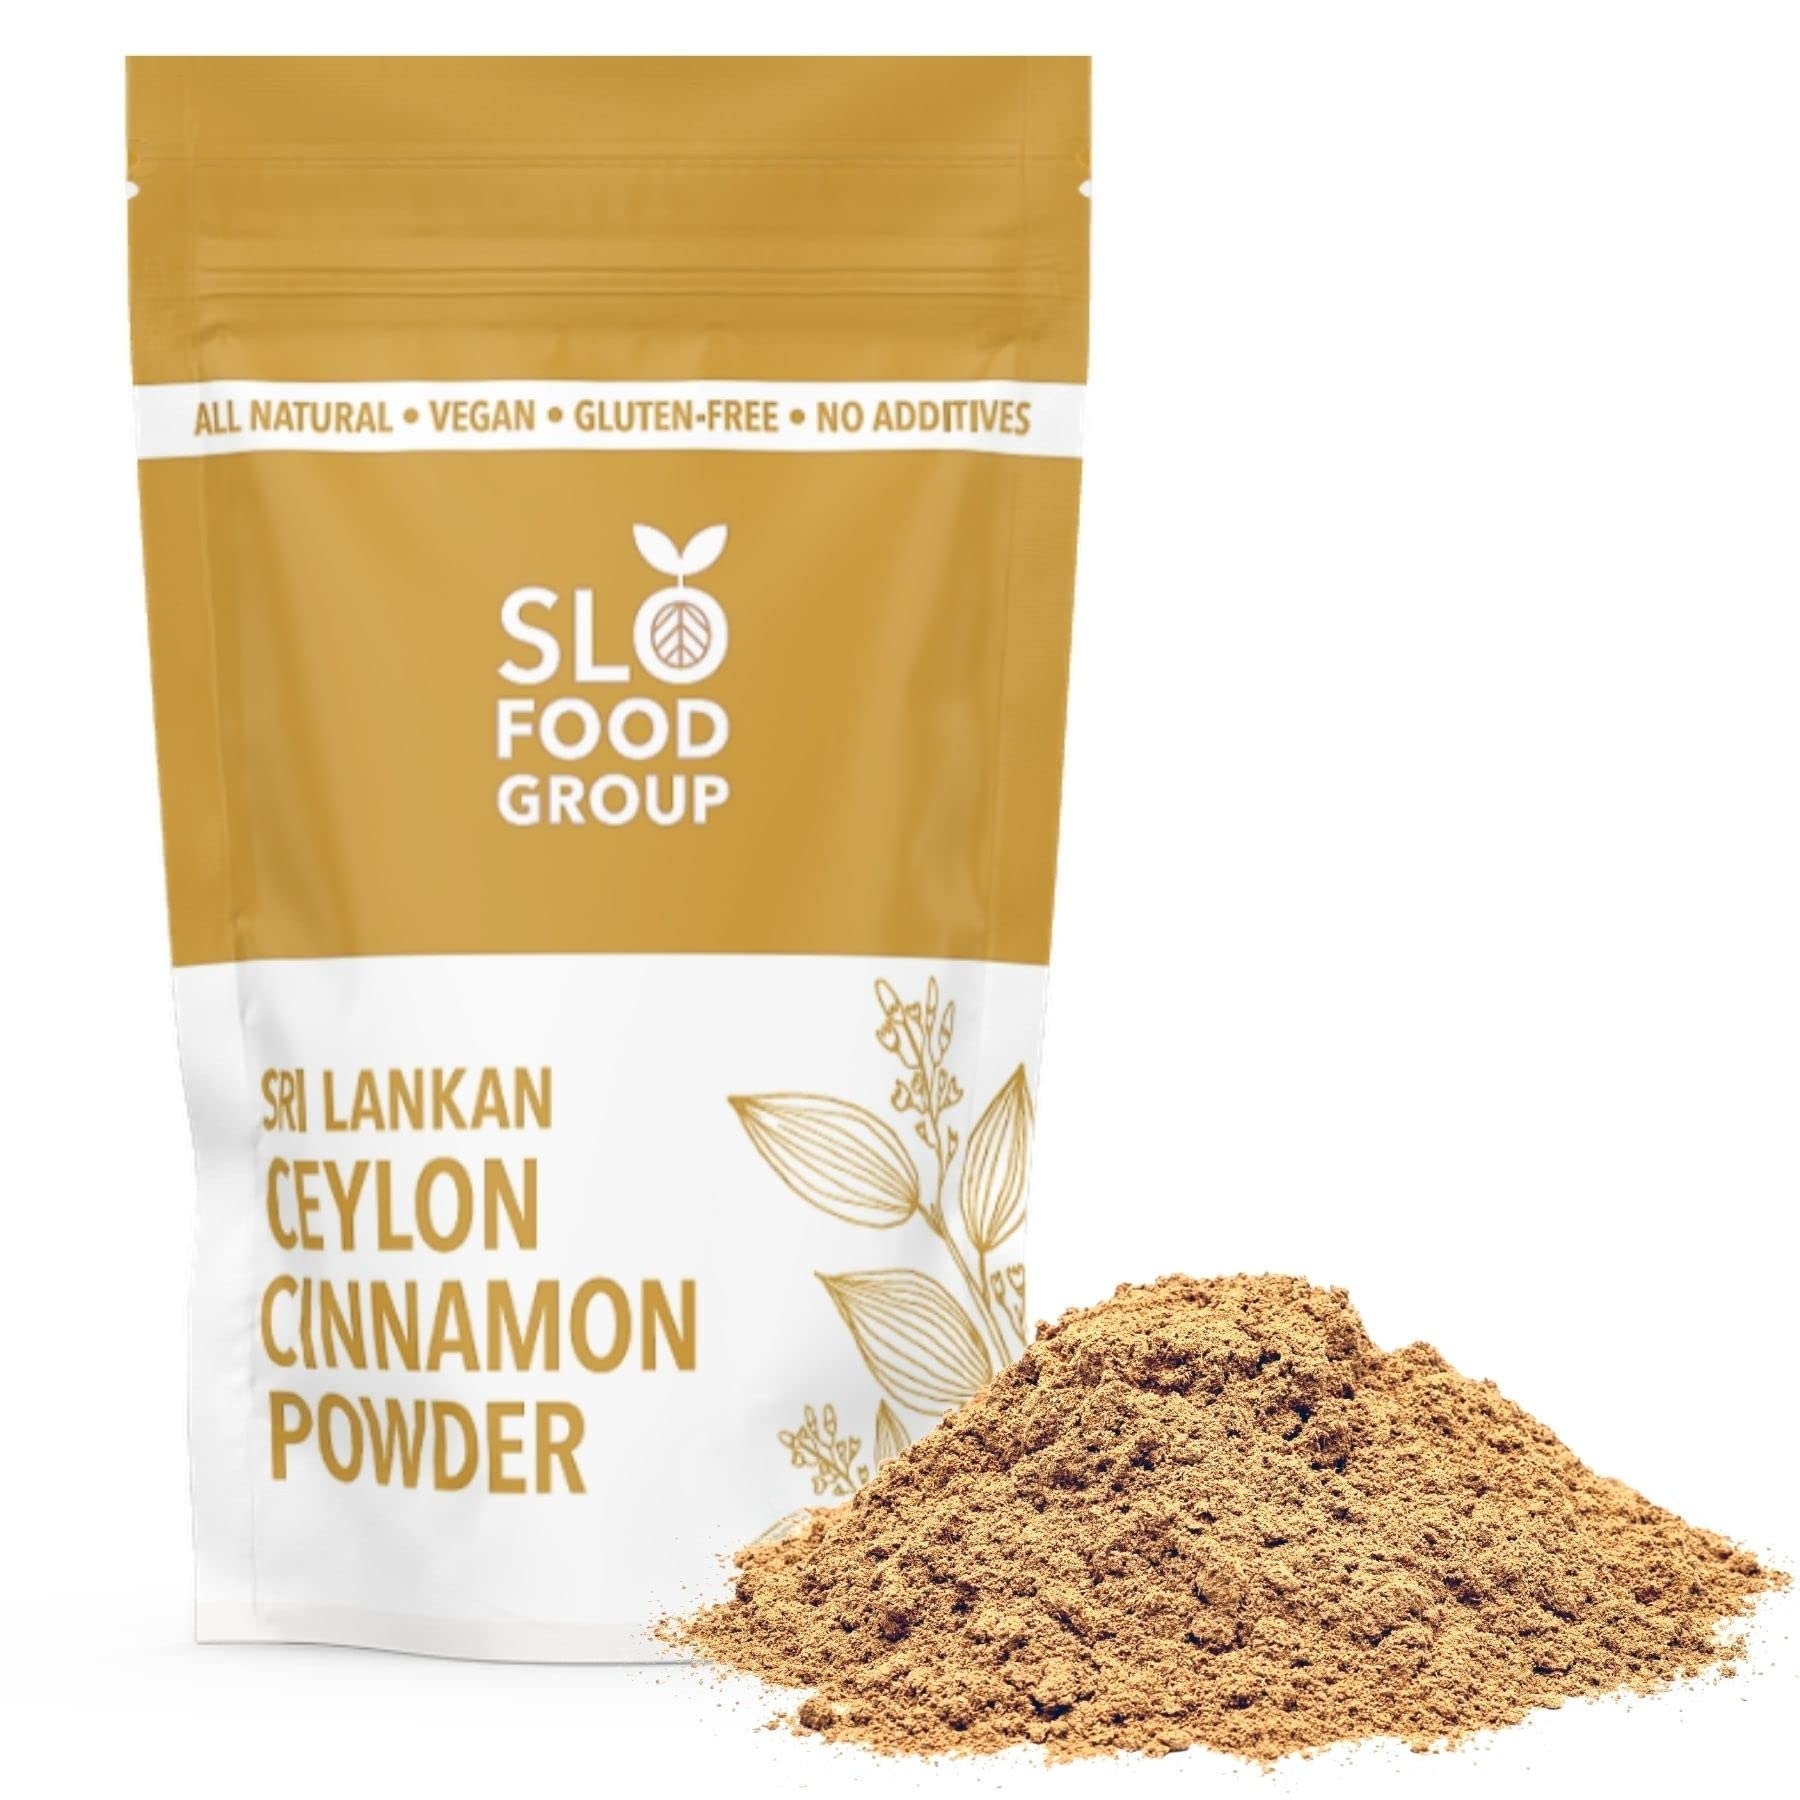
Item Name: Slofoodgroup Ceylon Cinnamon Powder- Premium Quality Cinnamon Powder from Sri Lanka (4 oz Ceylon Cinnamon Powder .25 lb)
Bullet Point 1: Authentic Ceylon Cinnamon powder available is several size variations to meet your cooking, baking and kitchen needs
Bullet Point 2: All-natural true cinnamon sustainably and ethically sourced from Sri Lankan Framers
Bullet Point 3: Our Cinnamomum verum powder is packed in the USA in food-grade stand up mylar pouches
Bullet Point 4: Crisp, clean, with aromatic notes of citrus, cinnamon, and floral notes this ground cinnamon powder works well in soups, stews, curries, masalas and more
Bullet Point 5: Looking for Ceylon Cinnamon sticks? You can find this in our other listings as well as gourmet vanilla beans and other cooking and baking spices
Bullet Point 6: 4 ounces Ceylon Cinnamon powder, finely ground true cinnamon
Product Description: Ceylon Cinnamon Powder Superior grade fine grind powdered Ceylon Cinnamon. The quality of this cinnamon is the same as or Cinnamon Quills or other products you will find on our amazon store. This is the same cinnamon as our beautiful Ceylon cinnamon quills ground and sealed fresh for your convenience and enjoyment. Powdered Ceylon cinnamon is great for your replacing that harsh Cassia cinnamon in your Cinnamon bun recipes and tastes great in ice creams, gelato hot chocolate or even simply a house made cinnamon sugar for your favorite morning toast.
Value: 4.0
Unit: Ounce

Price: 9.5